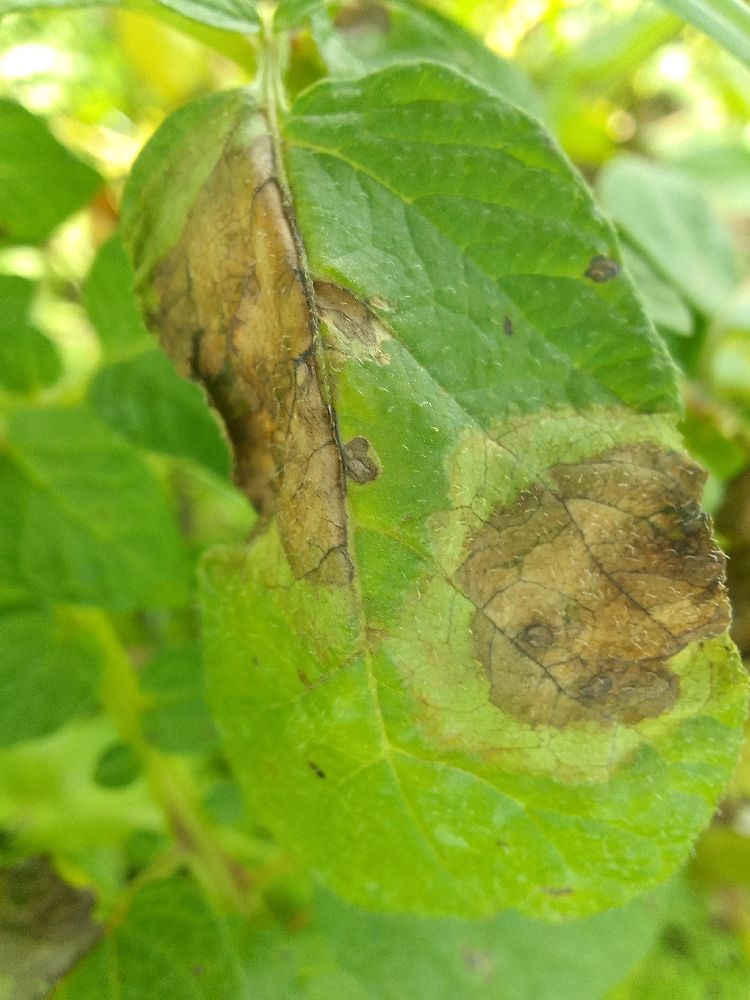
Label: Late blight